Transport in Argentina

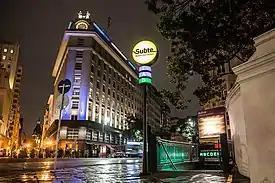
Entrance to a Buenos Aires Underground station.

As of 2015, Buenos Aires is the only Argentine city with an underground metro system, nonetheless there is a project to build a system in the city of Córdoba (Córdoba Metro) making it the second underground system in Argentina. The Buenos Aires Underground (Subterráneo de Buenos Aires) has currently six lines, each labelled with a letter from A to H, though 3 more lines are planned. A modern tram line (PreMetro) line E2 works as a feeder to Underground Line E at their outer terminus as well as the Urquiza Line for Underground Line B in Chacarita. Daily ridership is 1.3 million and on the increase. Most of the lines of the Buenos Aires Undergrounds connect the city centre (Micro-centro) with areas in the outskirts of the city proper, though none go outside the city limits to Greater Buenos Aires.